River Irwell

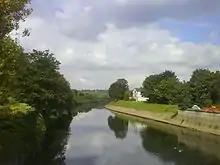
The Irwell at Cromwell Bridge, Broughton

In July 2000 there was a setback for the clean-up programme when a pollution incident affected approximately of the river between Rawtenstall and Ramsbottom, causing the death of more than 36,000 fish. The large number of fish killed did however serve to illustrate how much the river had improved from the lifeless, "melancholy stream" of the 1950s. In 2005 a £1M project to make the river "the cleanest it has been for decades" was announced by United Utilities. The improvements included fitting filters on sewers in Lower Broughton to ensure litter was not washed into the river, as part of a scheme to improve overflows across Adlington, Wigan, Chorley, Rochdale and Bury. Then in October 2008 United Utilities announced that work on the Ringley Fold Wastewater Works in Stoneclough, to be completed by the end of the year, should increase the number of fish in the river and "massively improve the environment locally so walkers, canoeists and anglers will all reap the benefits." The company said that this was to be the biggest scheme that they had undertaken in the region, and the project manager was quoted as saying: